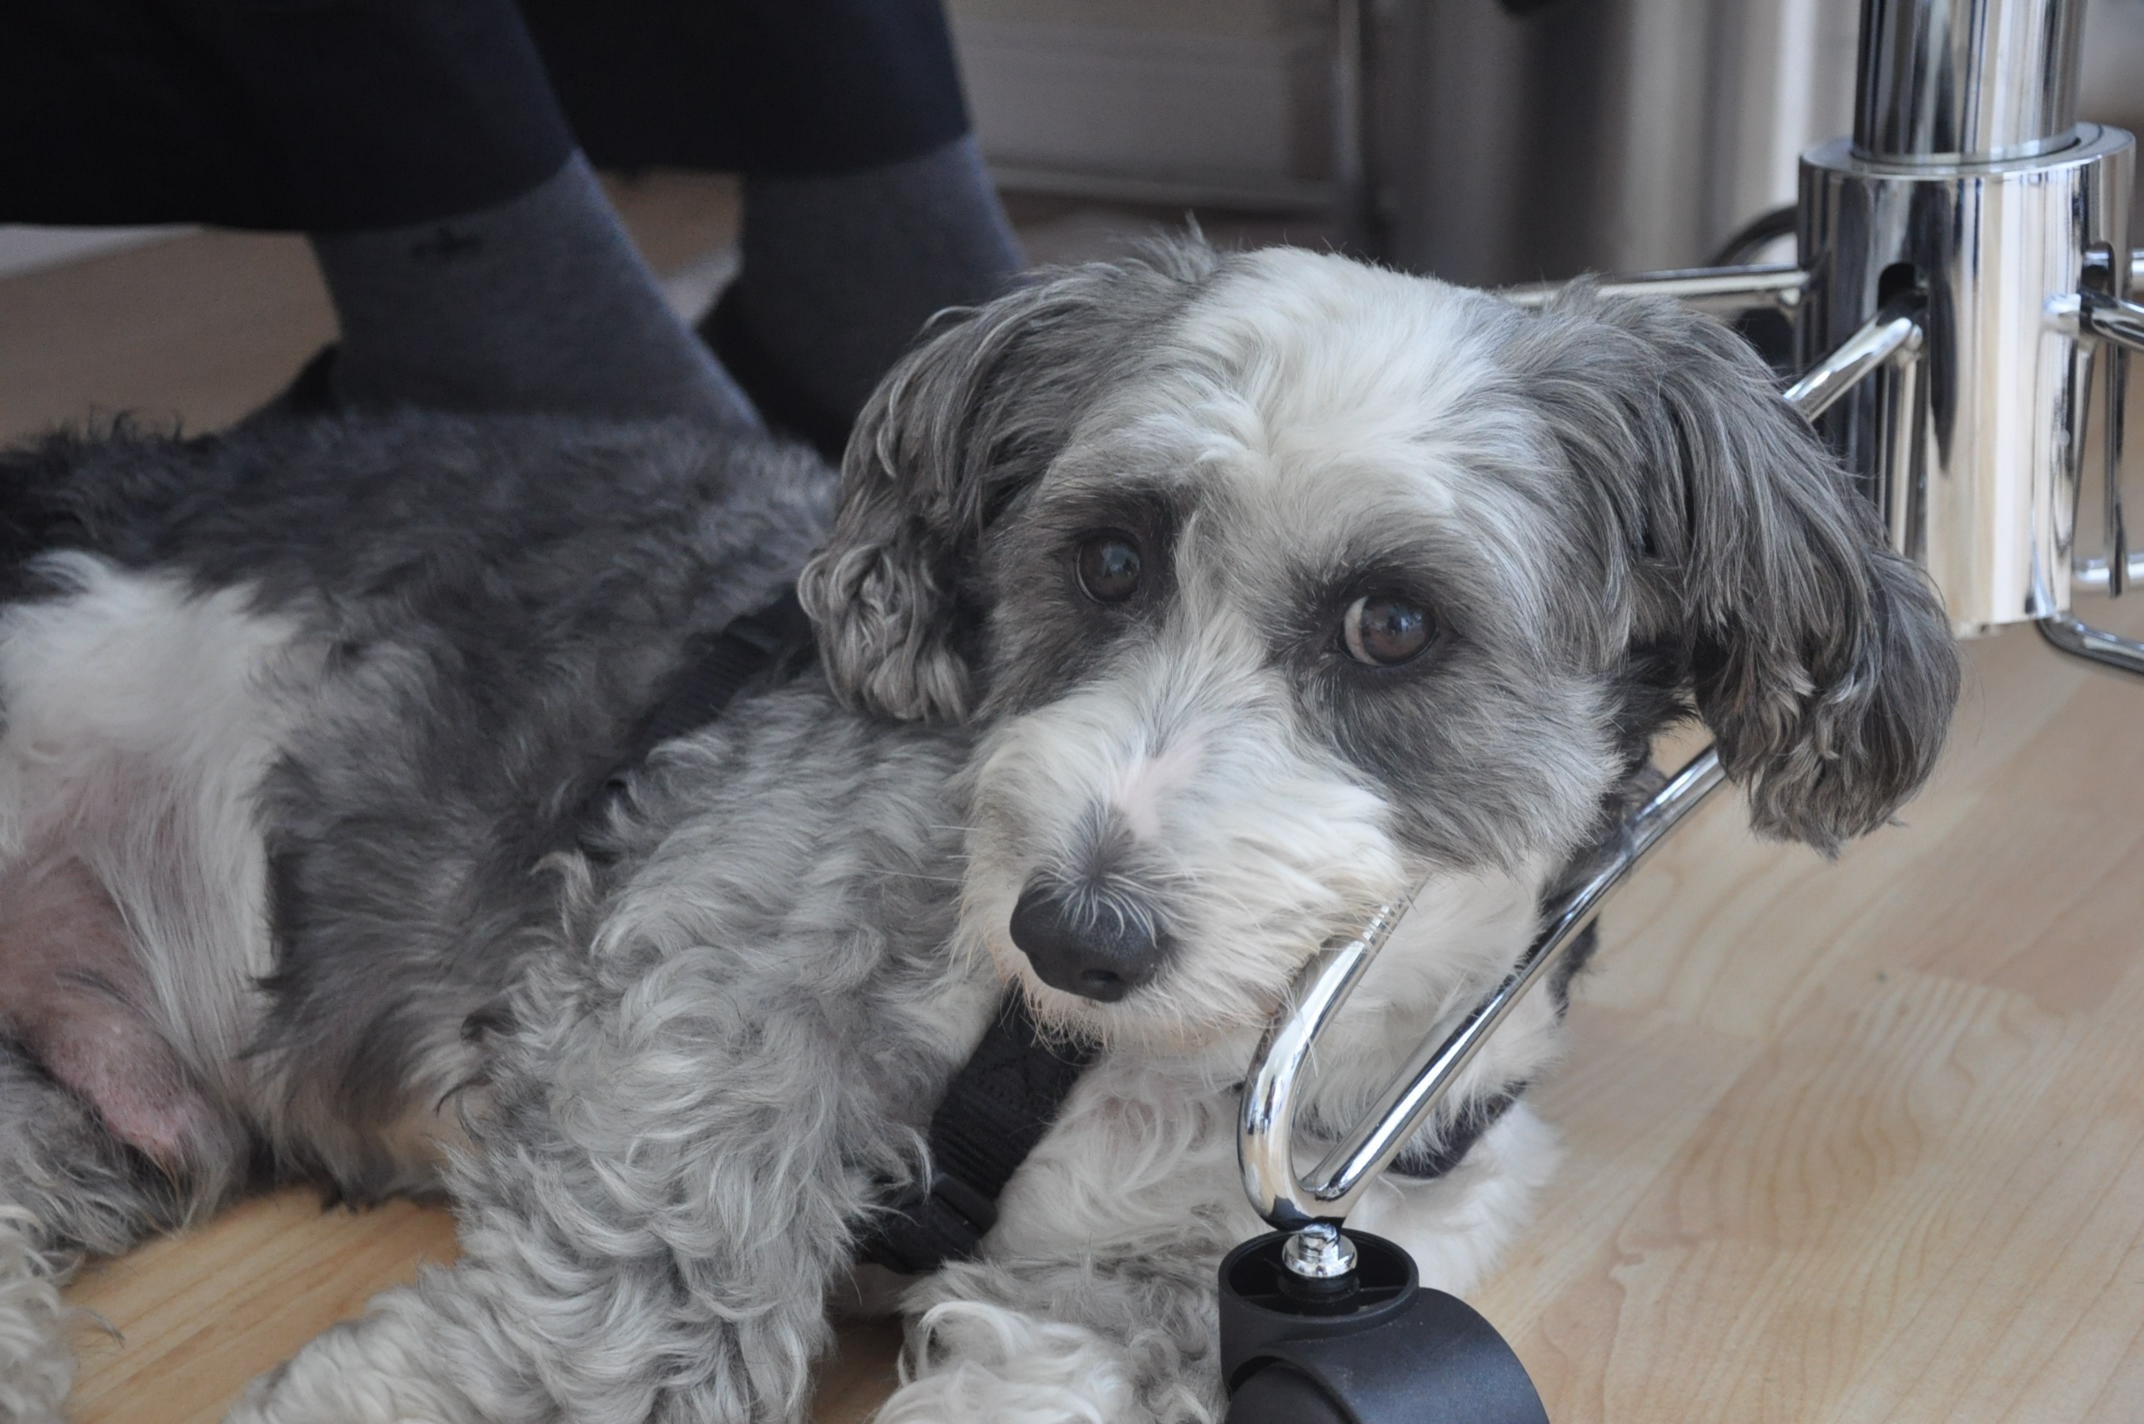
puppy, dog, animal, cute, mammal, vertebrate, schnauzer, miniature schnauzer, dog breed, cockapoo, tibetan terrier, havanese, dog like mammal, schnoodle, dandie dinmont terrier, glen of imaal terrier, dog crossbreeds, poodle crossbreed, petit basset griffon vend en